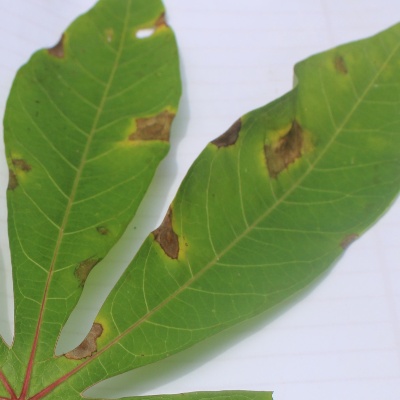
Crop: Cassava
Condition: brown spot